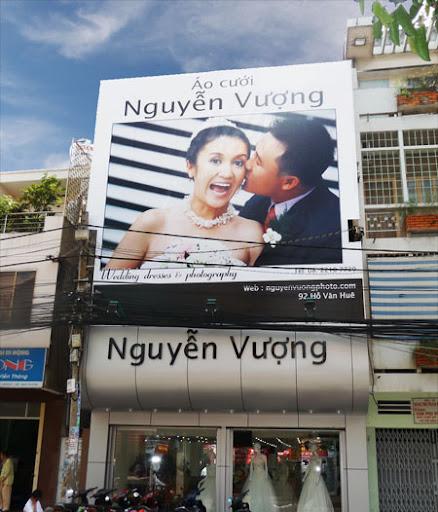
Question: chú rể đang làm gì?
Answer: chú rể đang hôn cô dâu